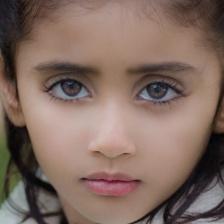
Label: faces